Proposed second Scottish independence referendum

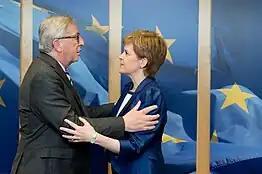
Sturgeon meets Jean-Claude Juncker, President of the European Commission

In response to the result, on 24 June 2016, the Scottish Government said officials would begin planning for a second referendum on independence. Sturgeon said it was "clear that the people of Scotland see their future as part of the European Union" and that Scotland had "spoken decisively" with a "strong, unequivocal" vote to remain in the European Union. Sturgeon said it was "democratically unacceptable" that Scotland could be taken out of the EU "against its will".